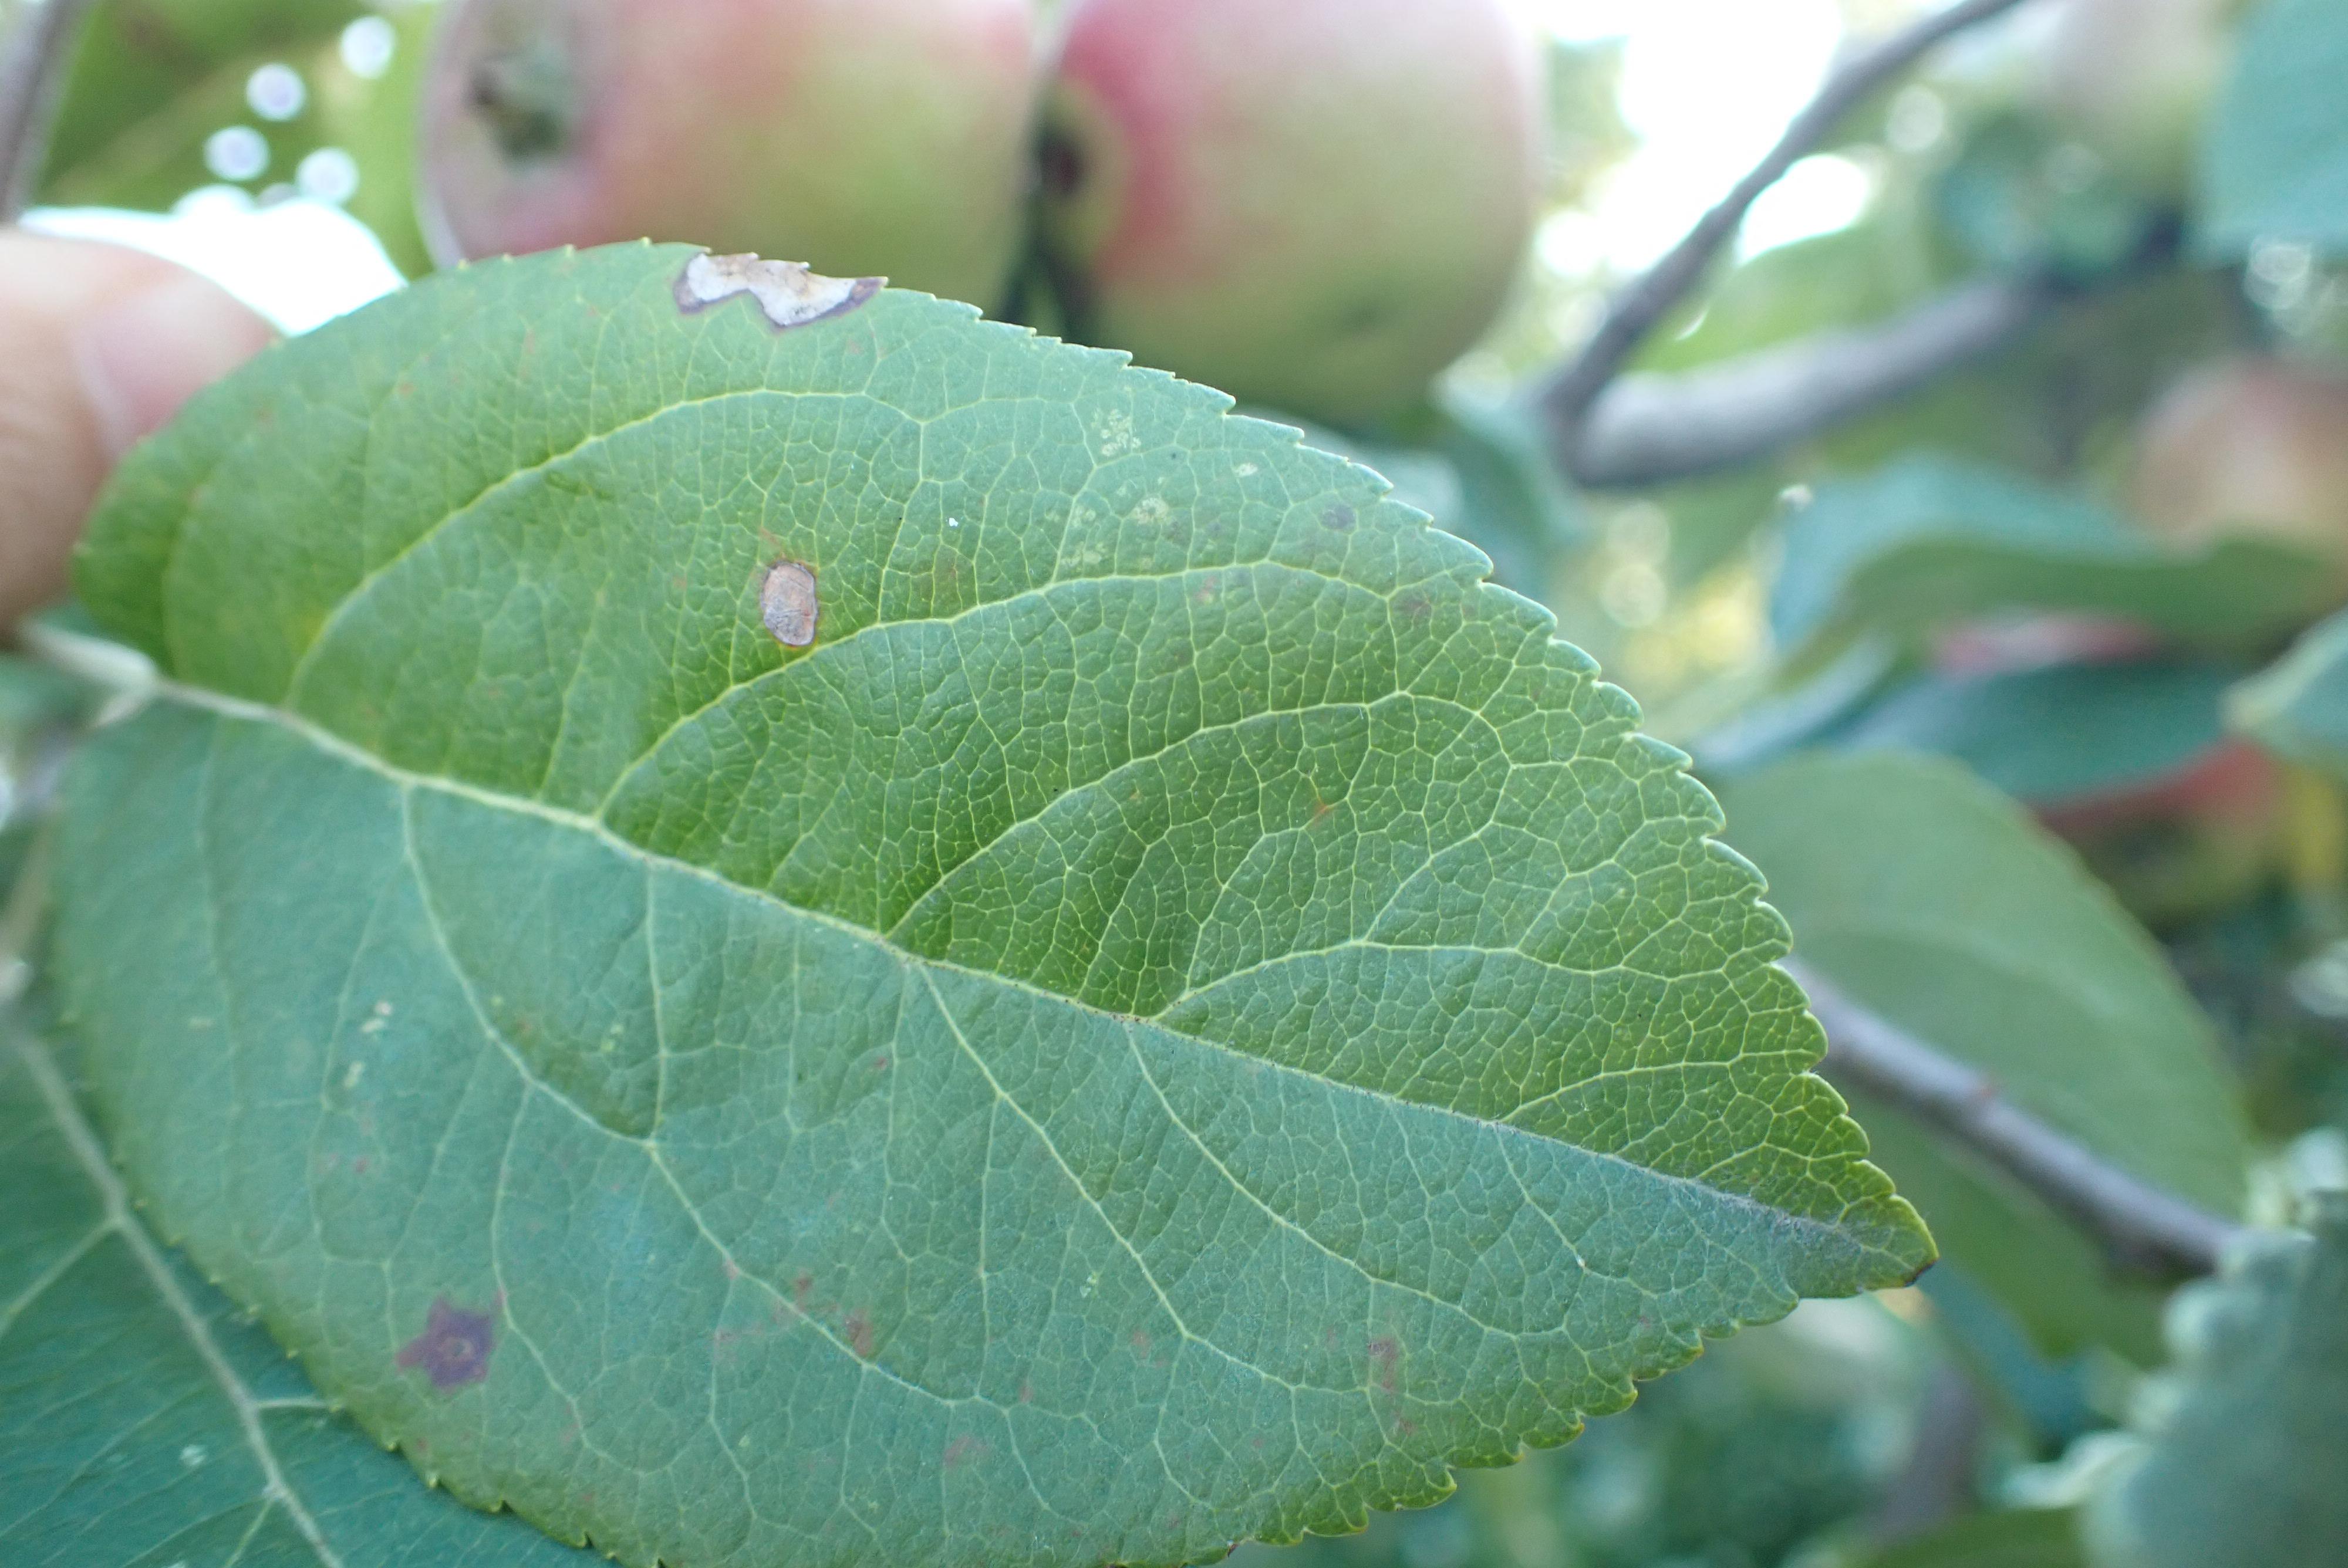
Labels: frog_eye_leaf_spot